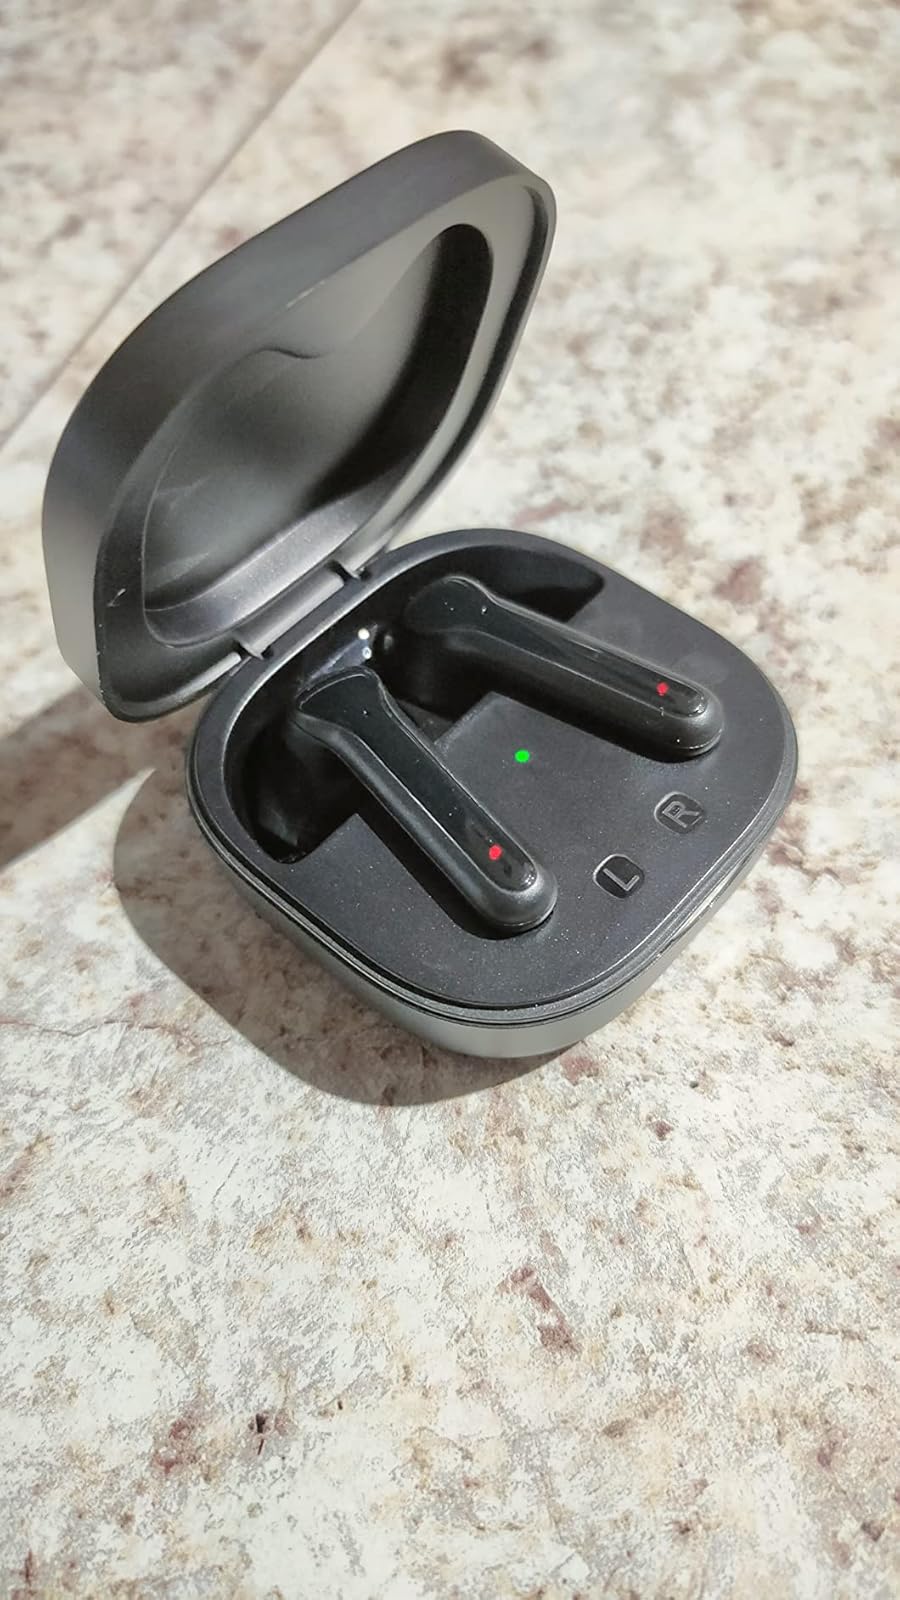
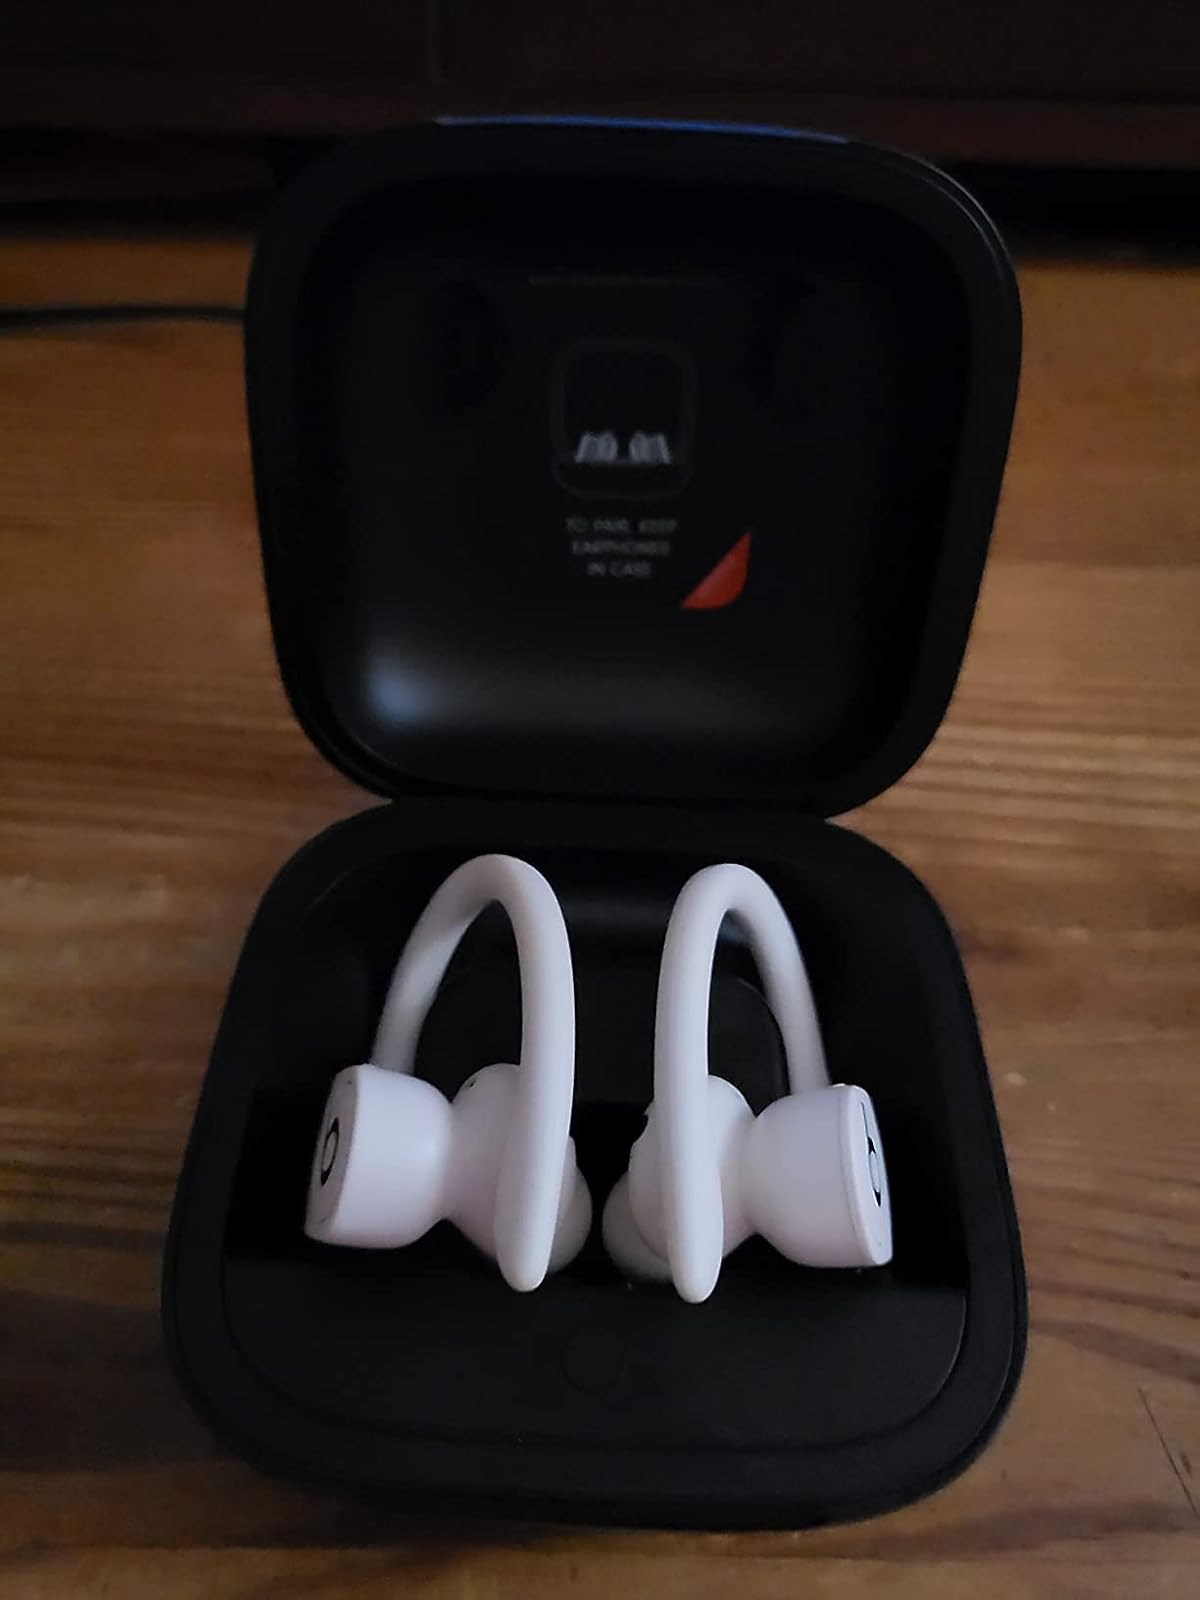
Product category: earbuds
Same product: no